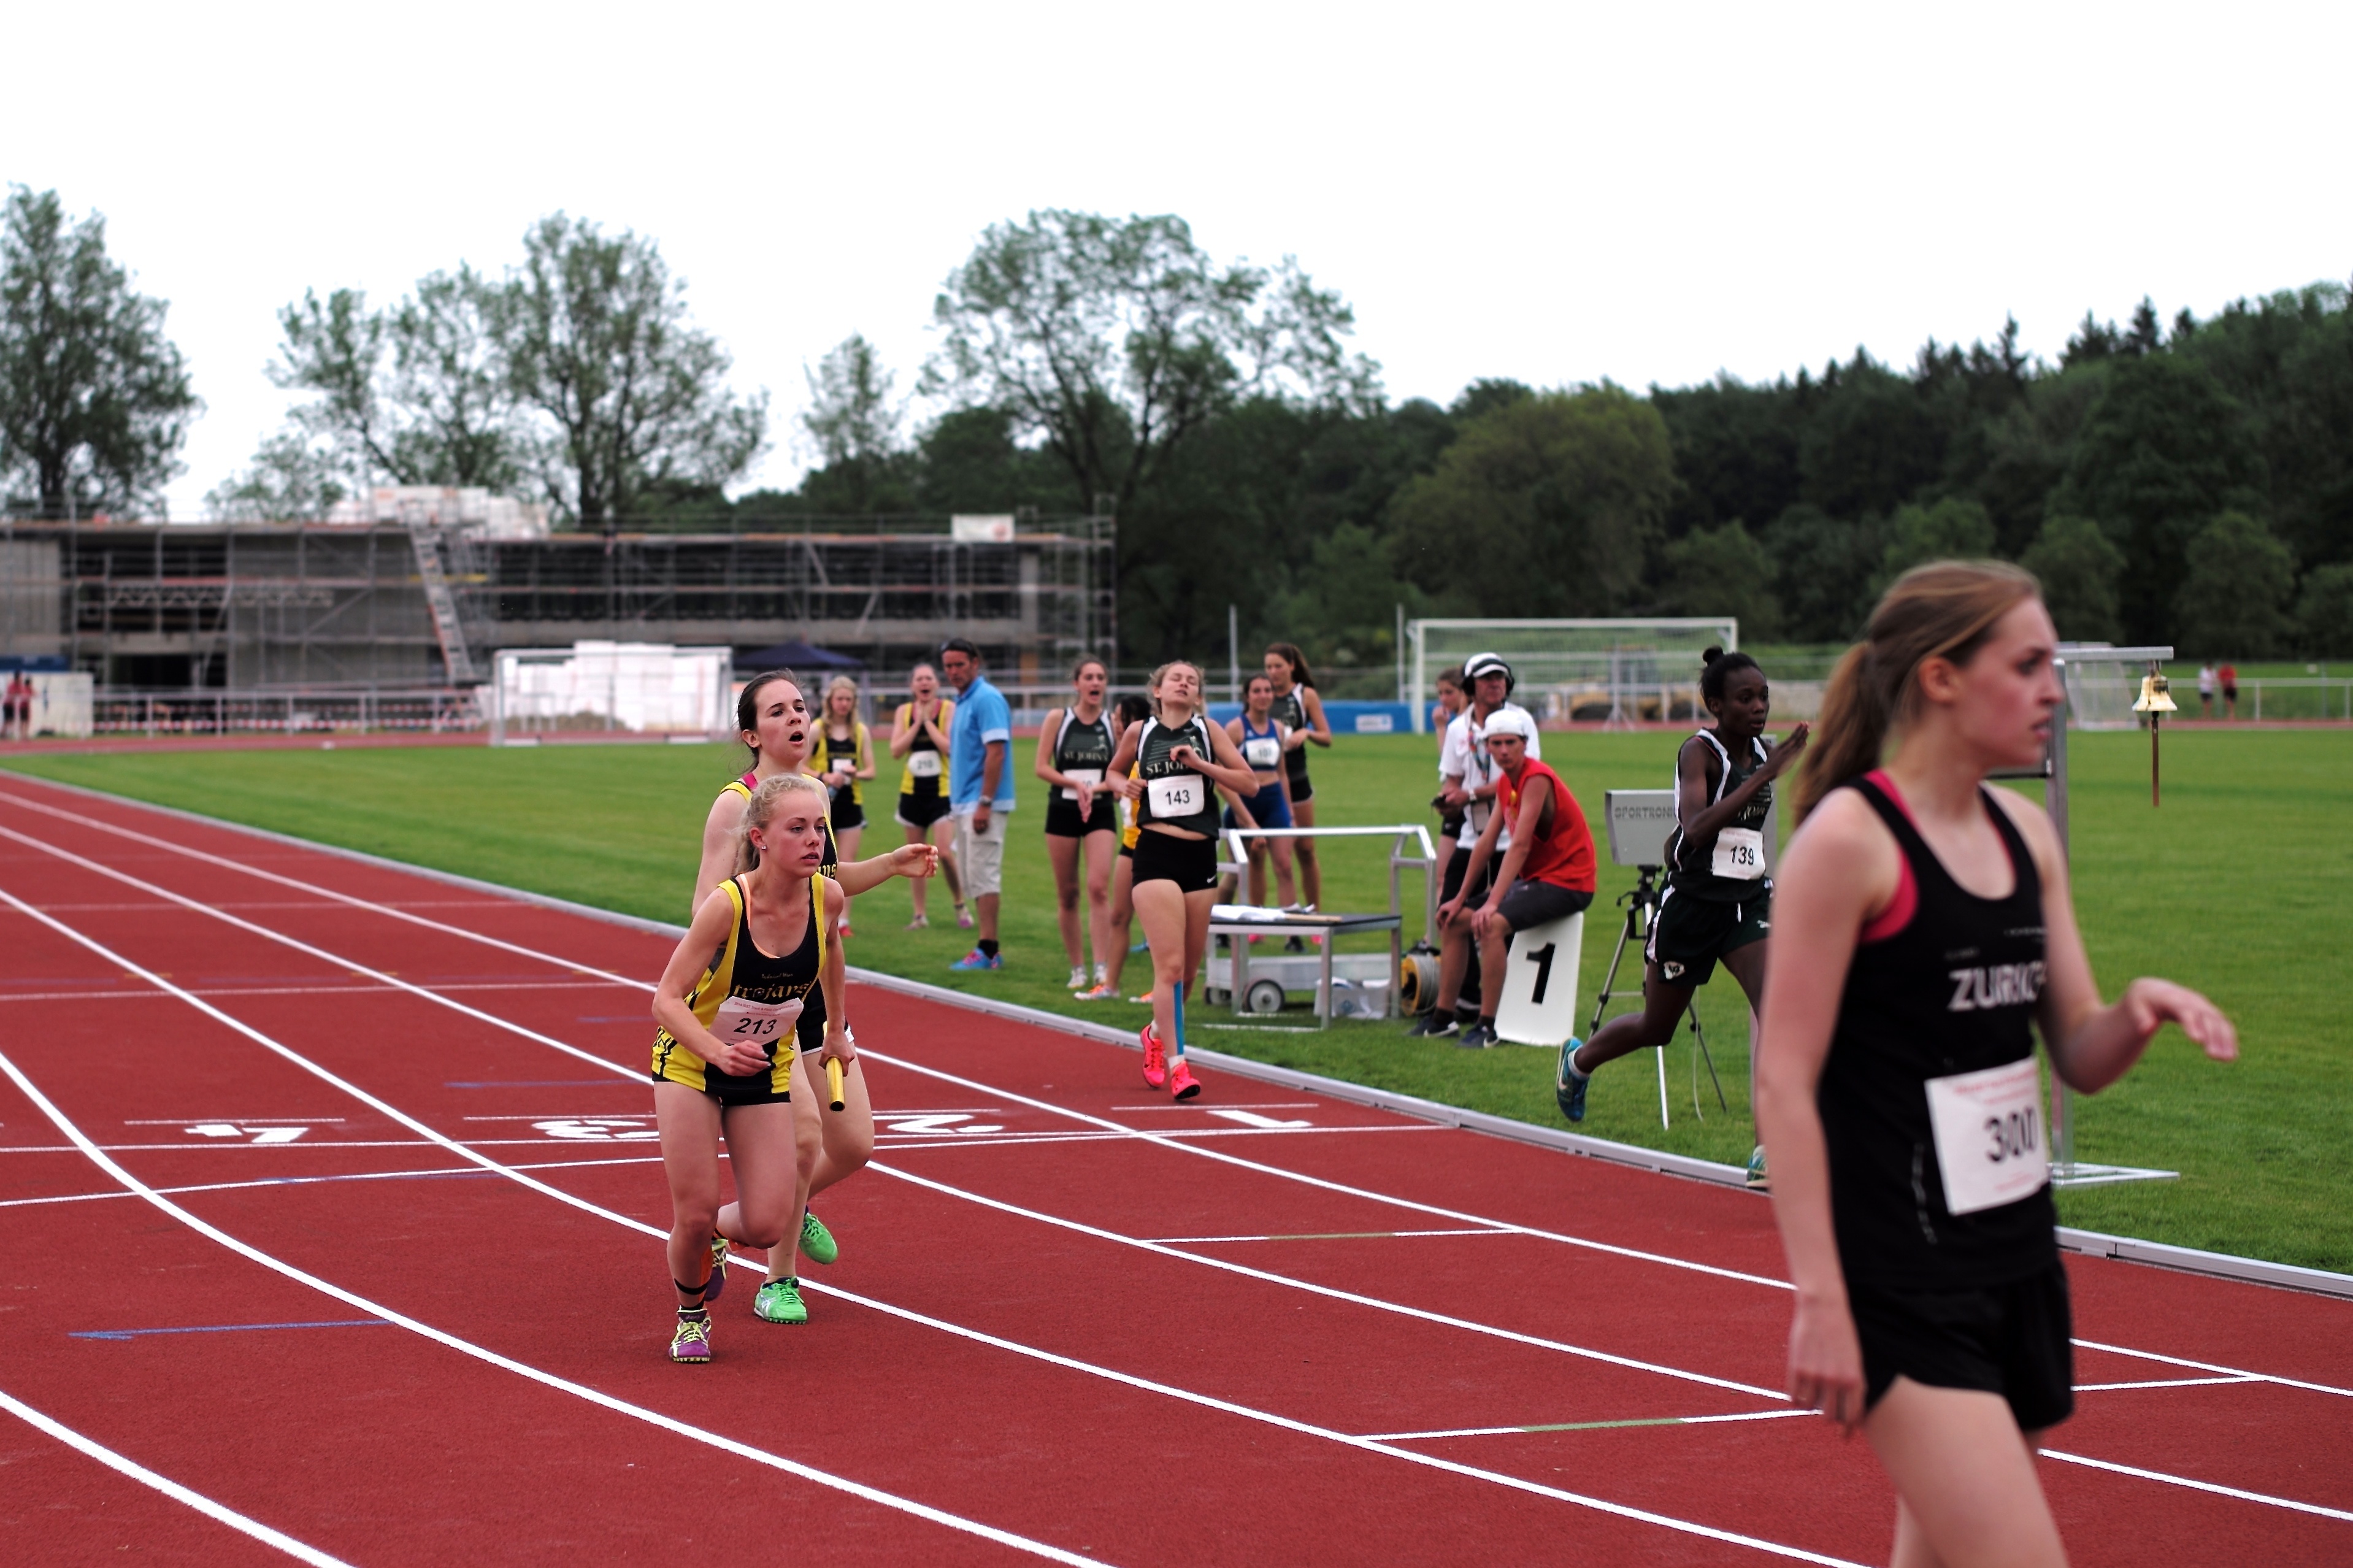
sports, athletics, sprint, endurance sports, duathlon, track and field athletics, heptathlon, middle distance running, 800 metres, 110 metres hurdles, 4 100 metres relay